Holocaust and Memory

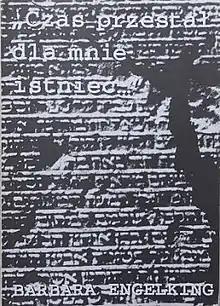
First edition (Polish)

Holocaust and Memory (or more completely, Holocaust and Memory: The Experience of the Holocaust and its Consequences, an Investigation Based on Personal Narratives), originally published in 1996 in Polish and translated into English in 2001, is a book by Barbara Engelking and edited by Gunnar S. Paulsson. Engelking analyzes a series of Jewish survivors living in Poland to explore how their life under the Nazis impacted them. It was published in English by Leicester University Press.